The Broads

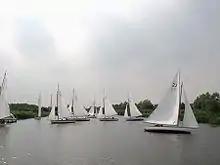
Yachts on the Norfolk Broads

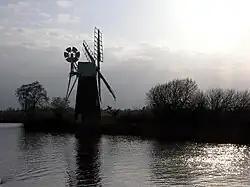
How Hill

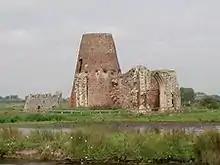
The ruined gatehouse of St. Benet's Abbey

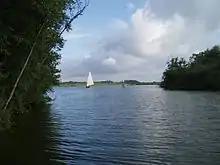
Barton Broad

The Broads largely follows the line of the rivers and natural navigations of the area. There are seven navigable rivers: the River Yare and its (direct and indirect) tributaries plus the Rivers Bure, Thurne, Ant, Waveney, Chet and Wensum. There are no longer any operational locks on any of the rivers (except for Mutford Lock in Oulton Broad that links to the saltwater Lake Lothing in Lowestoft, Suffolk), and all of the waterways are subject to tidal influence. The tidal range decreases with distance from the sea, with highly tidal areas such as Breydon Water contrasting with effectively non-tidal reaches such as the River Ant upstream of Barton Broad.